Akiko Dōmoto

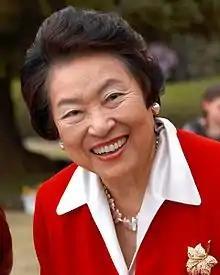
Dōmoto in 2007

was the governor of Chiba Prefecture in Japan from 2001 to 2009. A graduate of Tokyo Woman's Christian University and Seisen Junior and Senior High School, she was the first female governor of Chiba and the third in Japanese history. She was first elected in 2001. In September 2001 she canceled a controversial plan to reclaim the Sanbanze wetlands as landfill. Historian Jeff Kingston called this act "a major victory for activists."